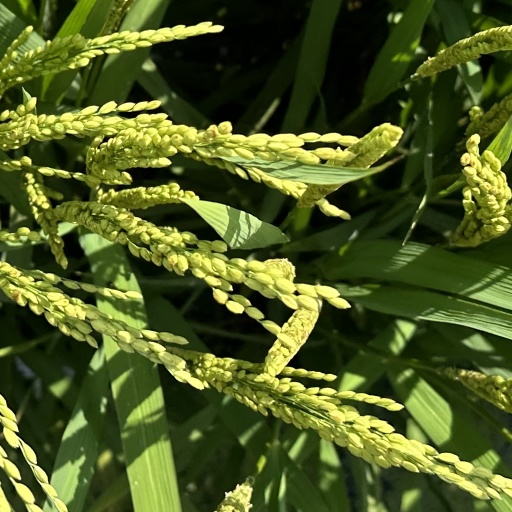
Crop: rice